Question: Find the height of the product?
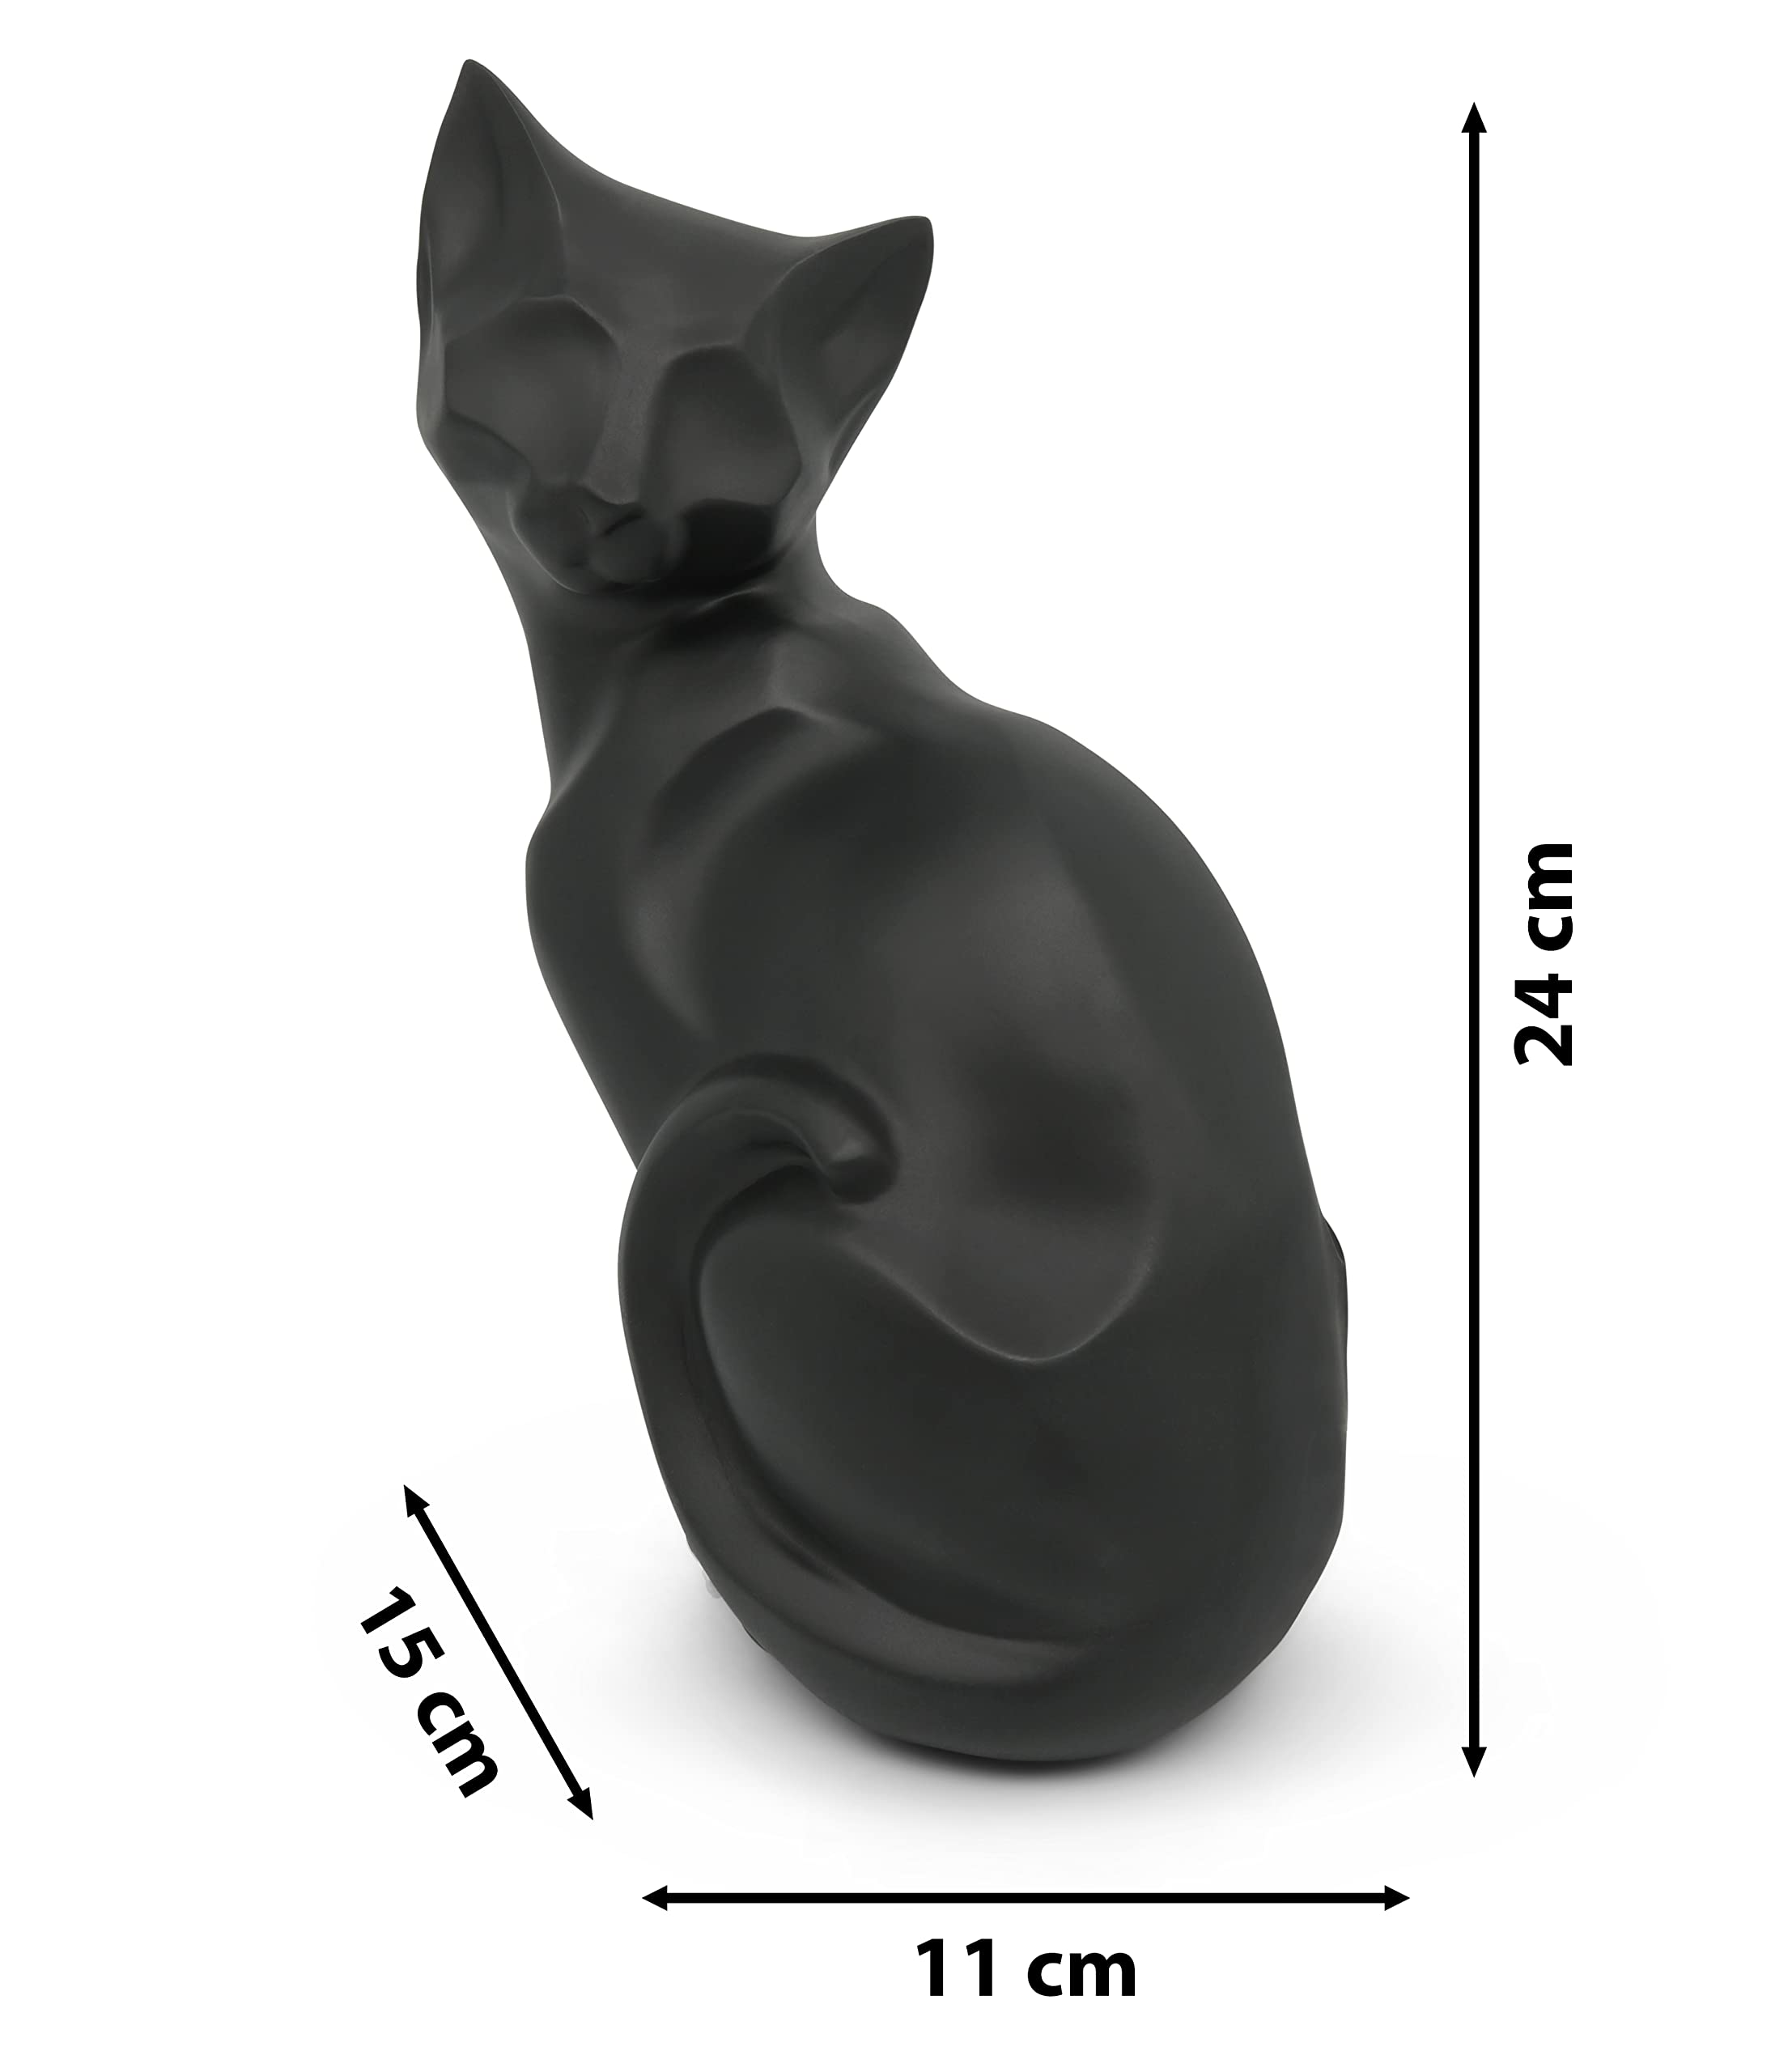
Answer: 24.0 centimetre